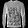
Label: Pullover